Stanislav Sondermajer

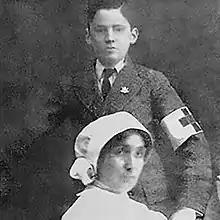
Stanislav "Staško" Sondermajer

Stanislav "Staško" Sondermajer (5 September 1898 – 5 August 1914) was the youngest Serbian soldier killed at the beginning of the First World War during the Battle of Cer; he died on the battlefield at the age of 15.